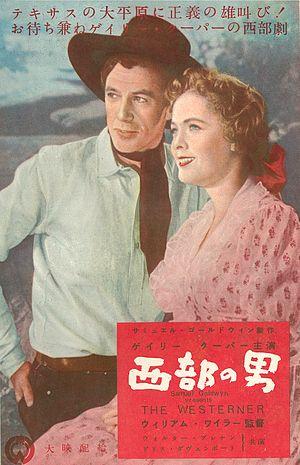
Le Cavalier du désert est un film américain réalisé par William Wyler en 1940.